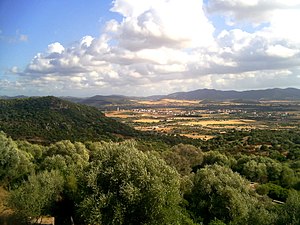
Santadi
Santadi er en by og en kommune i provinsen Sud Sardegna i regionen Sardinien i Italien. Byen ligger i 135 meters højde og har 3.439 indbyggere. Kommunen har et areal på 116,49 km² og grænser til kommunerne Assemini, Domus de Maria, Nuxis, Piscinas, Pula, Teulada, Villa San Pietro og Villaperuccio.